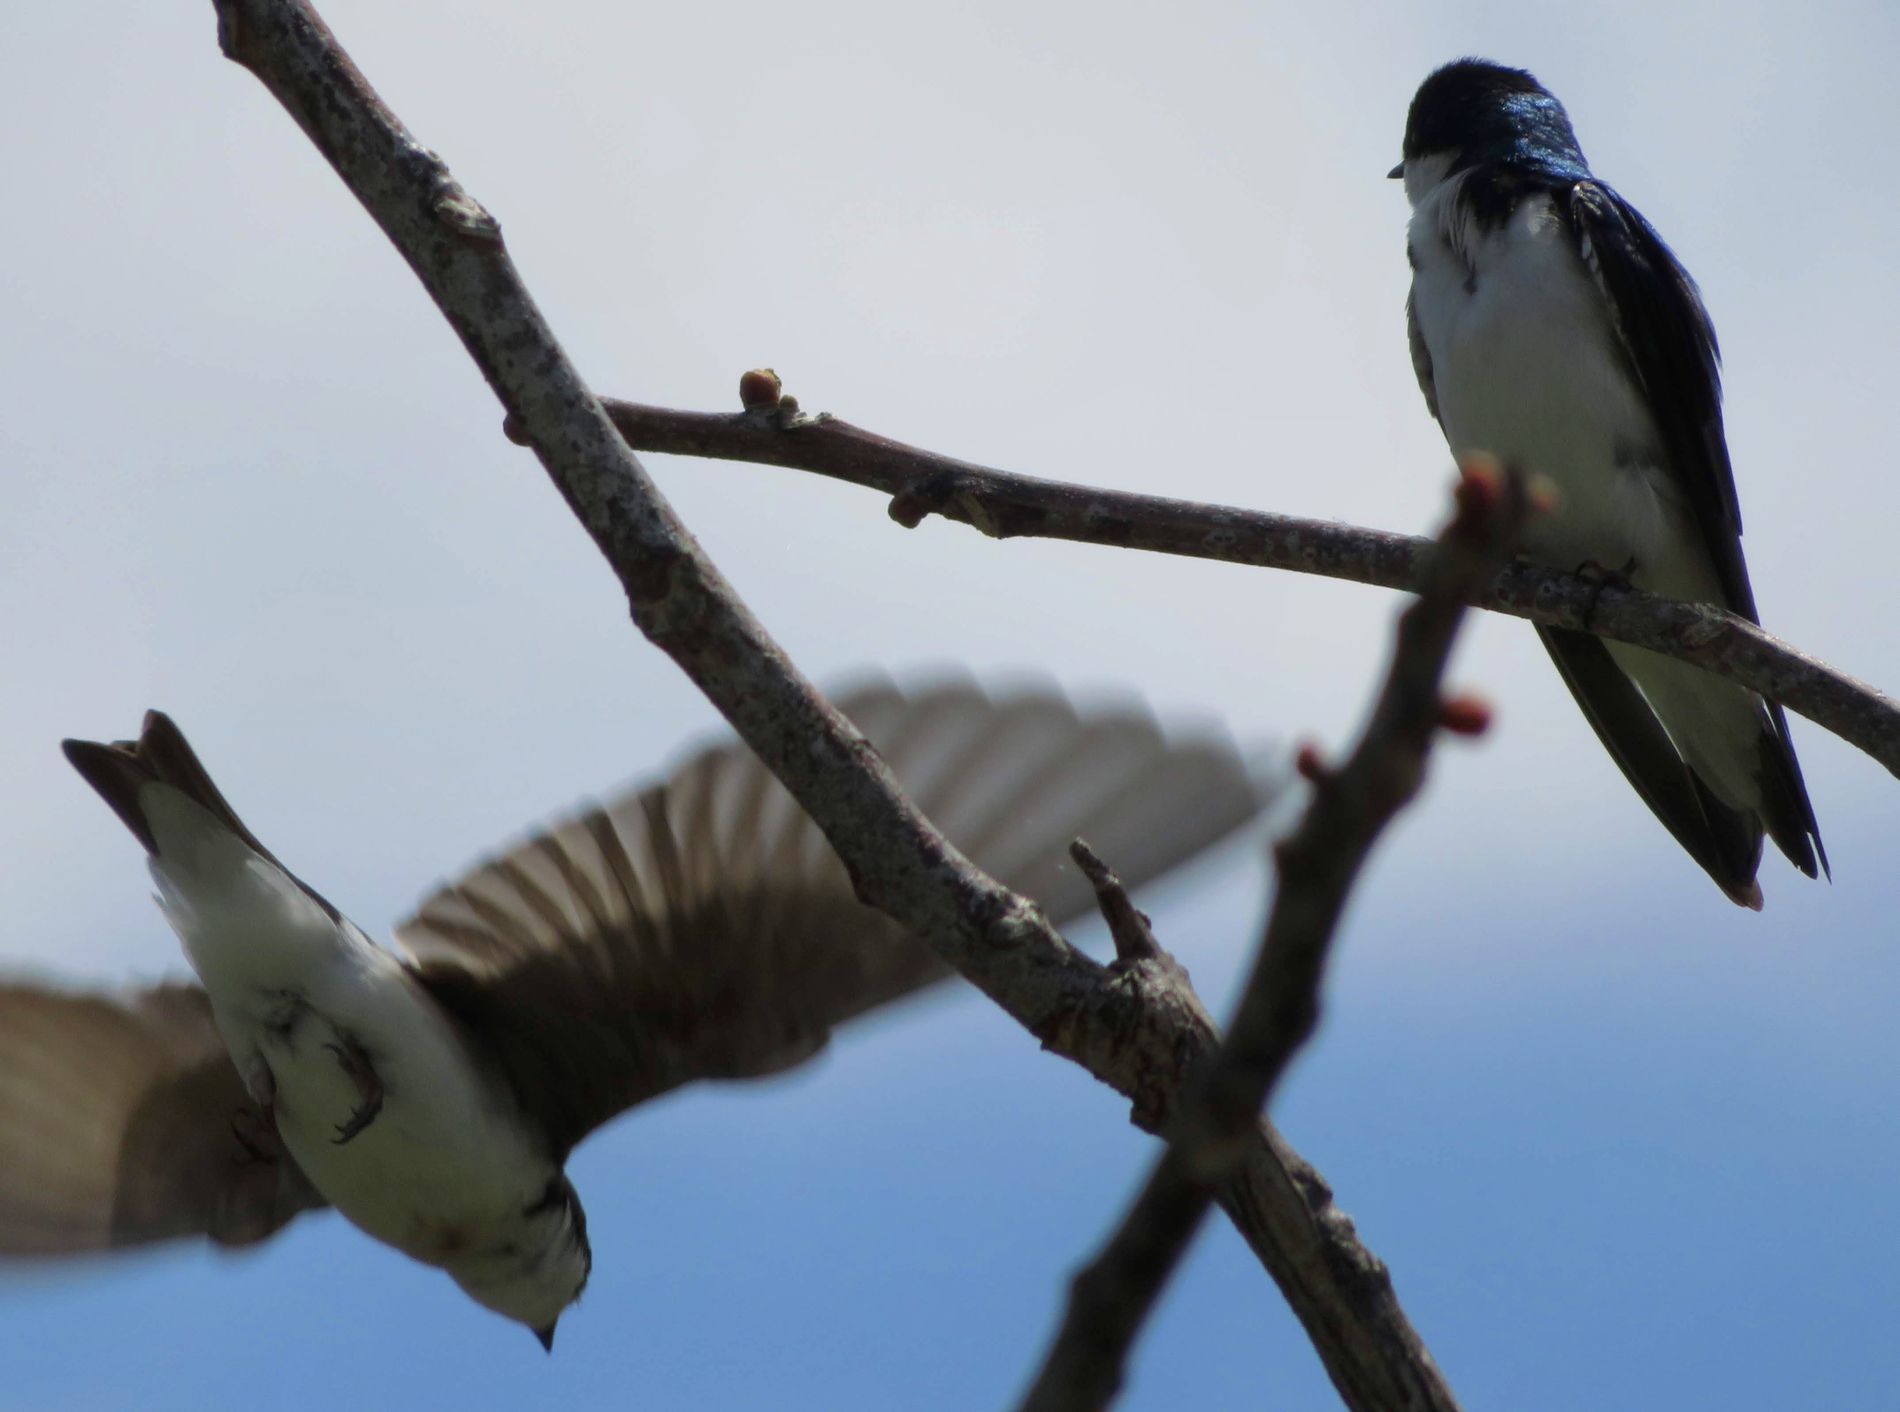
Nature's Birds.
In the daylight, a perched bird watches as another takes flight, wings spread wide, against a soft blue sky.
Shooting from low and below, the photo sets up a situation of contrast—a flying bird, the other at rest. The mood is peaceful yet dynamic, and a natural color palette of pale blues, browns, and accents of white. The blurring of the background adds to the depth, and the sharp branches add texture to the picture.
Labels: Animal, Bird, Finch, Swallow, Jay, Beak, Flying, Magpie, sky, Branches, Birds